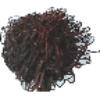
Label: rambutan